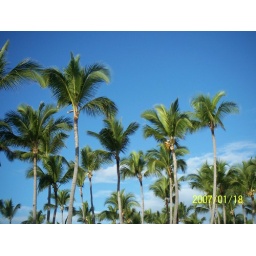
Palms against a blue sky